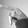
ASL letter: P